John Rodgers Meigs

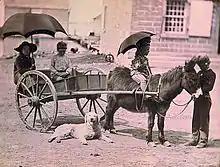
Tinted daguerreotype circa 1853 of (left to right) Mary, Charles, Vincent, and John Rodgers Meigs in Detroit, Michigan.

Meigs was born February 9, 1842, in Washington, D.C., to Major General Montgomery C. Meigs and Louisa Rodgers Meigs. He was the oldest of seven children. Three of his siblings—Charles Delucena (1845-1853), Vincent Trowbridge (1851-1853), and an unnamed stillborn daughter (b. 1847)—died. He and three others (Mary Montgomery, Montgomery Jr., and Louisa Rodgers) survived into adulthood. John was also the maternal grandson of United States Navy Commodore John Rodgers, a hero of the War of 1812.